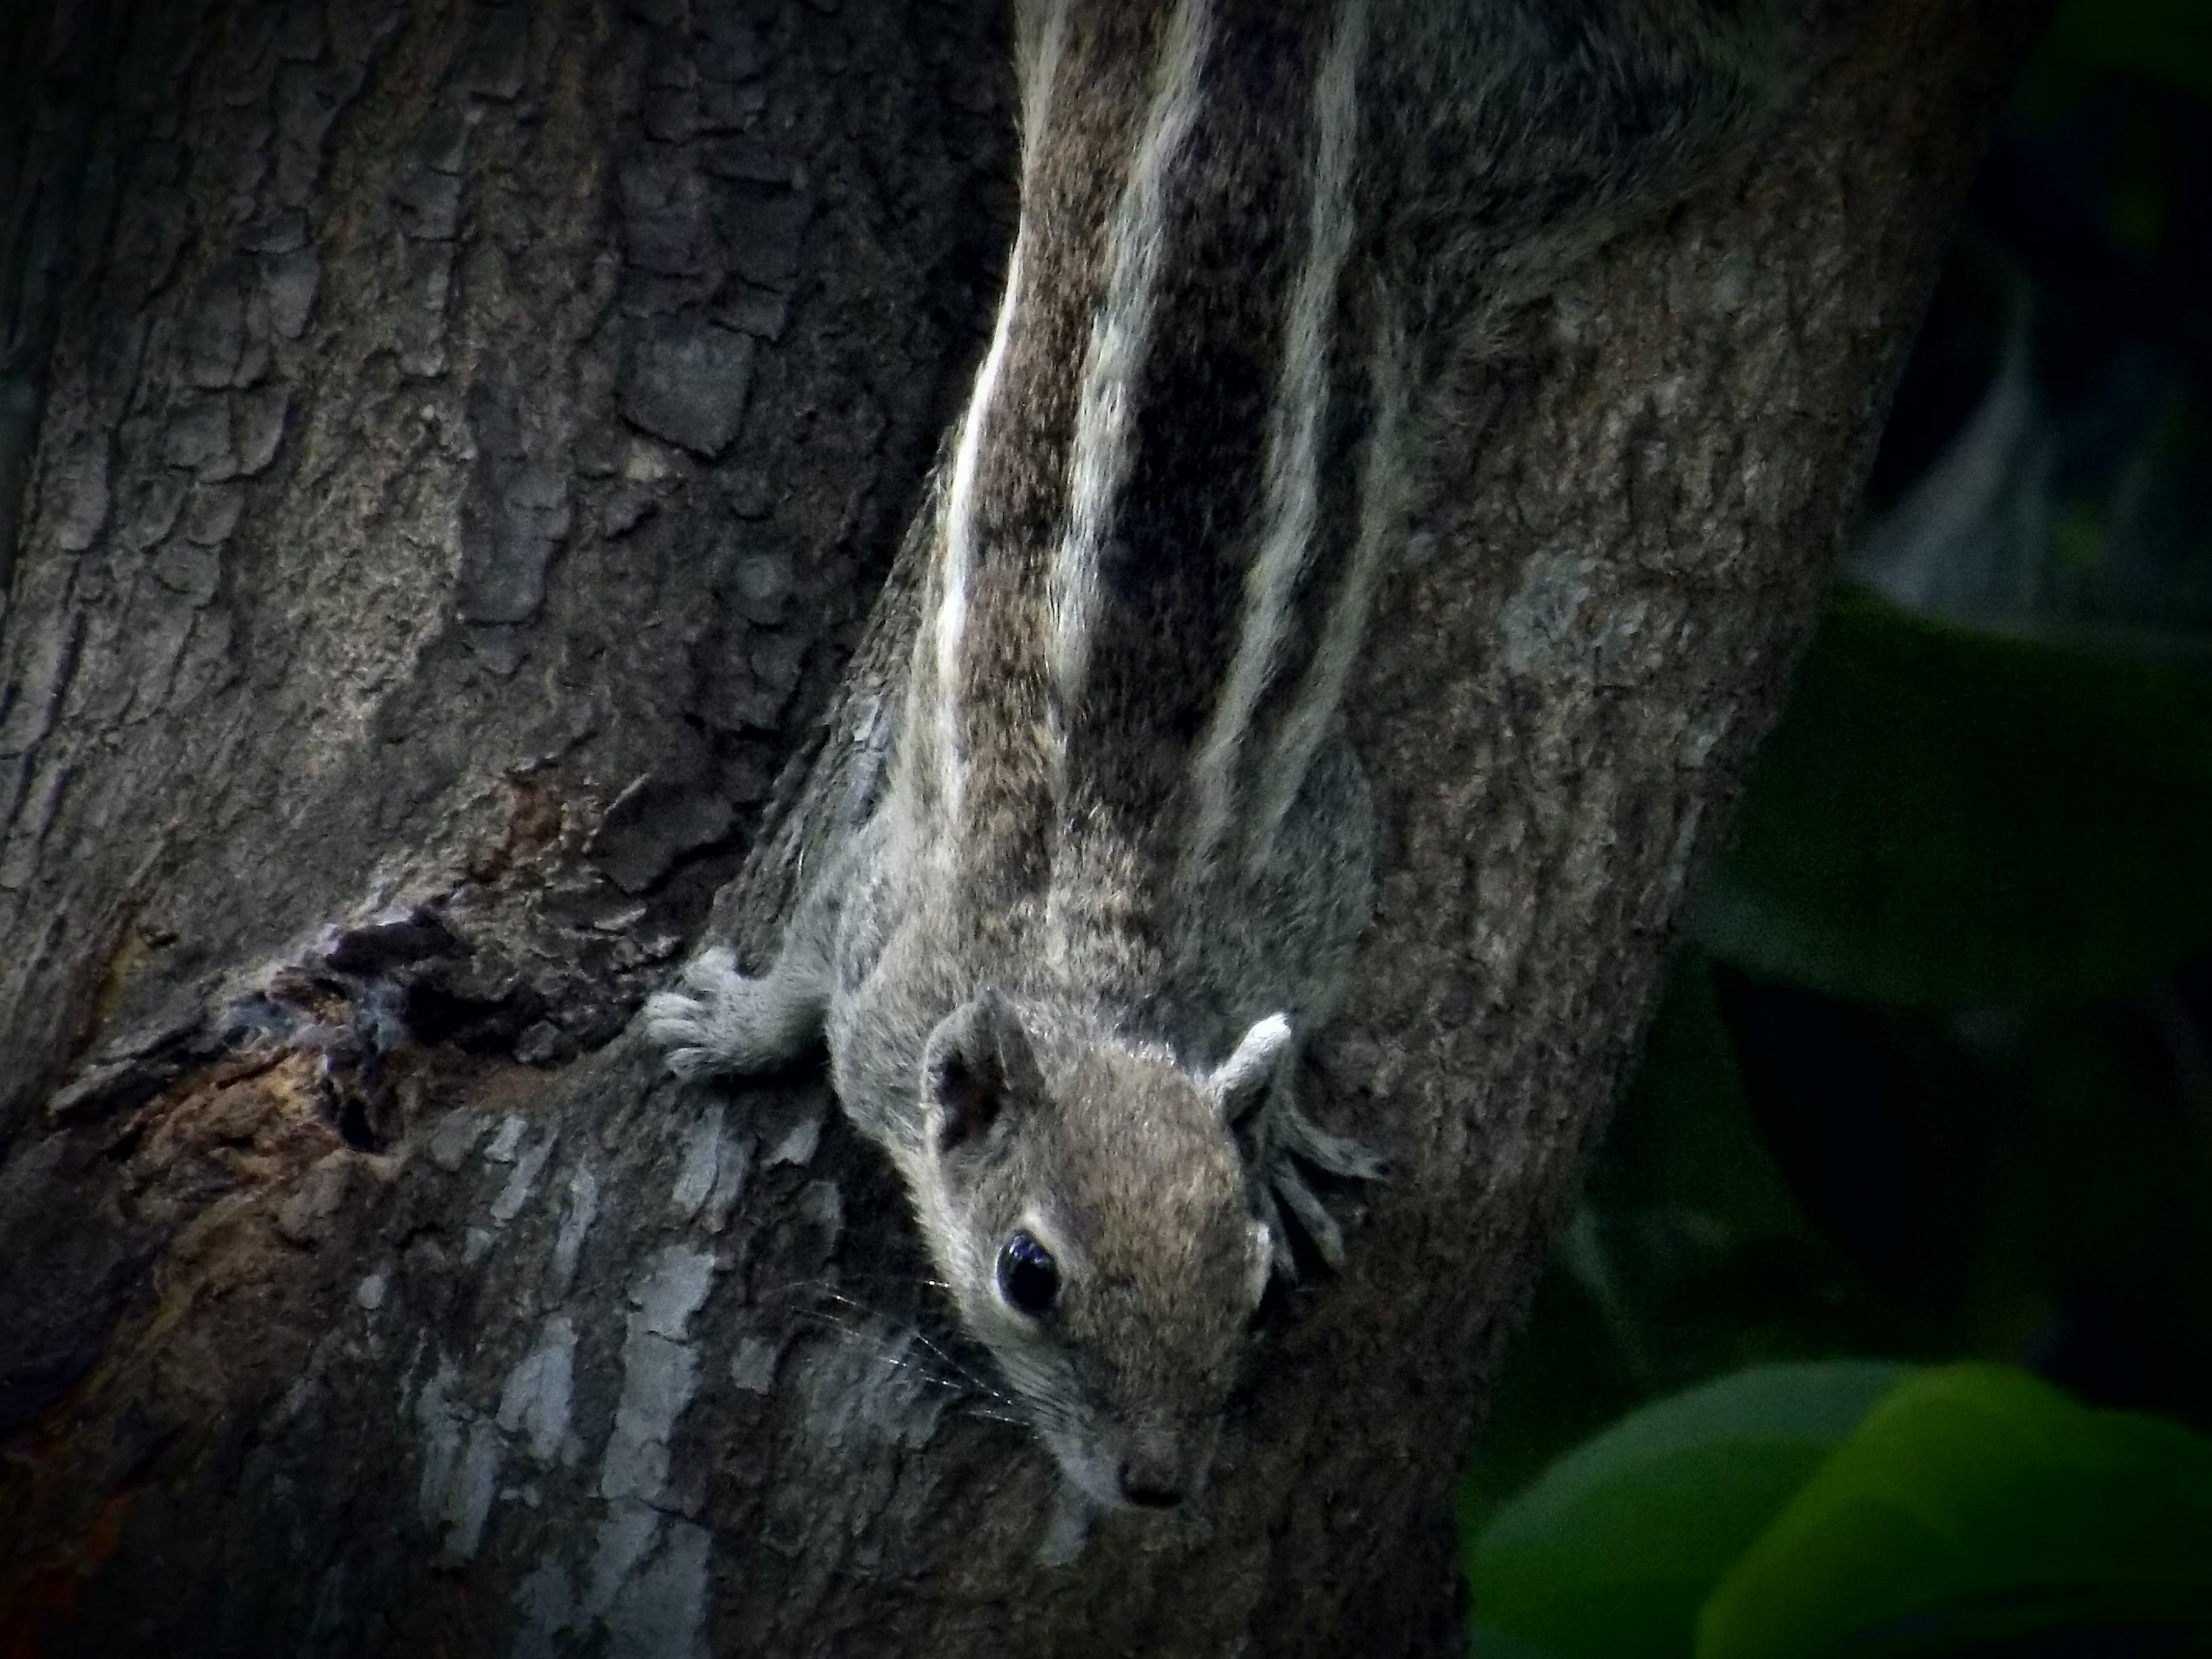
wild life, searching food, squirrel, fauna, mammal, wildlife, tree, chipmunk, rodent, organism, trunk, snout, fox squirrel, forest, jungle